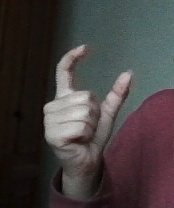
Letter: nun